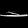
Label: Sandal